Kingdom of Singapura

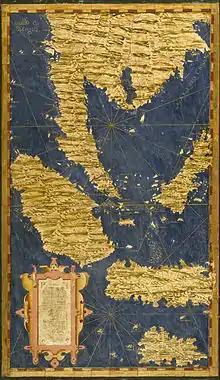
The 1573 map by Egnazio Danti showing "Cingatola" as an island located on the tip of "Regio di Malaca".

The only comprehensive account of Singapore's history in this era is the "Malay Annals". These were written and compiled during the height of the Malacca Sultanate and re-compiled in 1612 by the court of the Johor Sultanate. It is the basis for accounts of its founding, the succession of rulers and its decline. As no specific date is given in the "Malay Annals", the chronology of the history of the Kingdom of Singapura as set out in the "Malay Annals" is calculated from the date of death of Parameswara given in the "Ming Veritable Records". While various aspects of the accounts of the Malacca and Johor sultanates given in the "Malay Annals" are relatively accurate, the same can not be said for the Kingdom of Singapura for which there is little corroborating evidence for large part of its accounts. Historians are therefore generally in doubt over the historicity of the kingdom as described in the semi-historical "Malay Annals", nevertheless some consider Singapura to be a significant polity that existed between the decline of Srivijaya and the rise of Malacca. Some also argued that the author of the "Malay Annals", whose purpose is to legitimise the claim of descent from the Palembang ruling house, invented the five kings of Singapura to gloss over an inglorious period of its history. However, Iskandar Shah/Parameswara, the last ruler of Singapura and founder of the Malacca Sultanate, is a figure that could be considered factual.